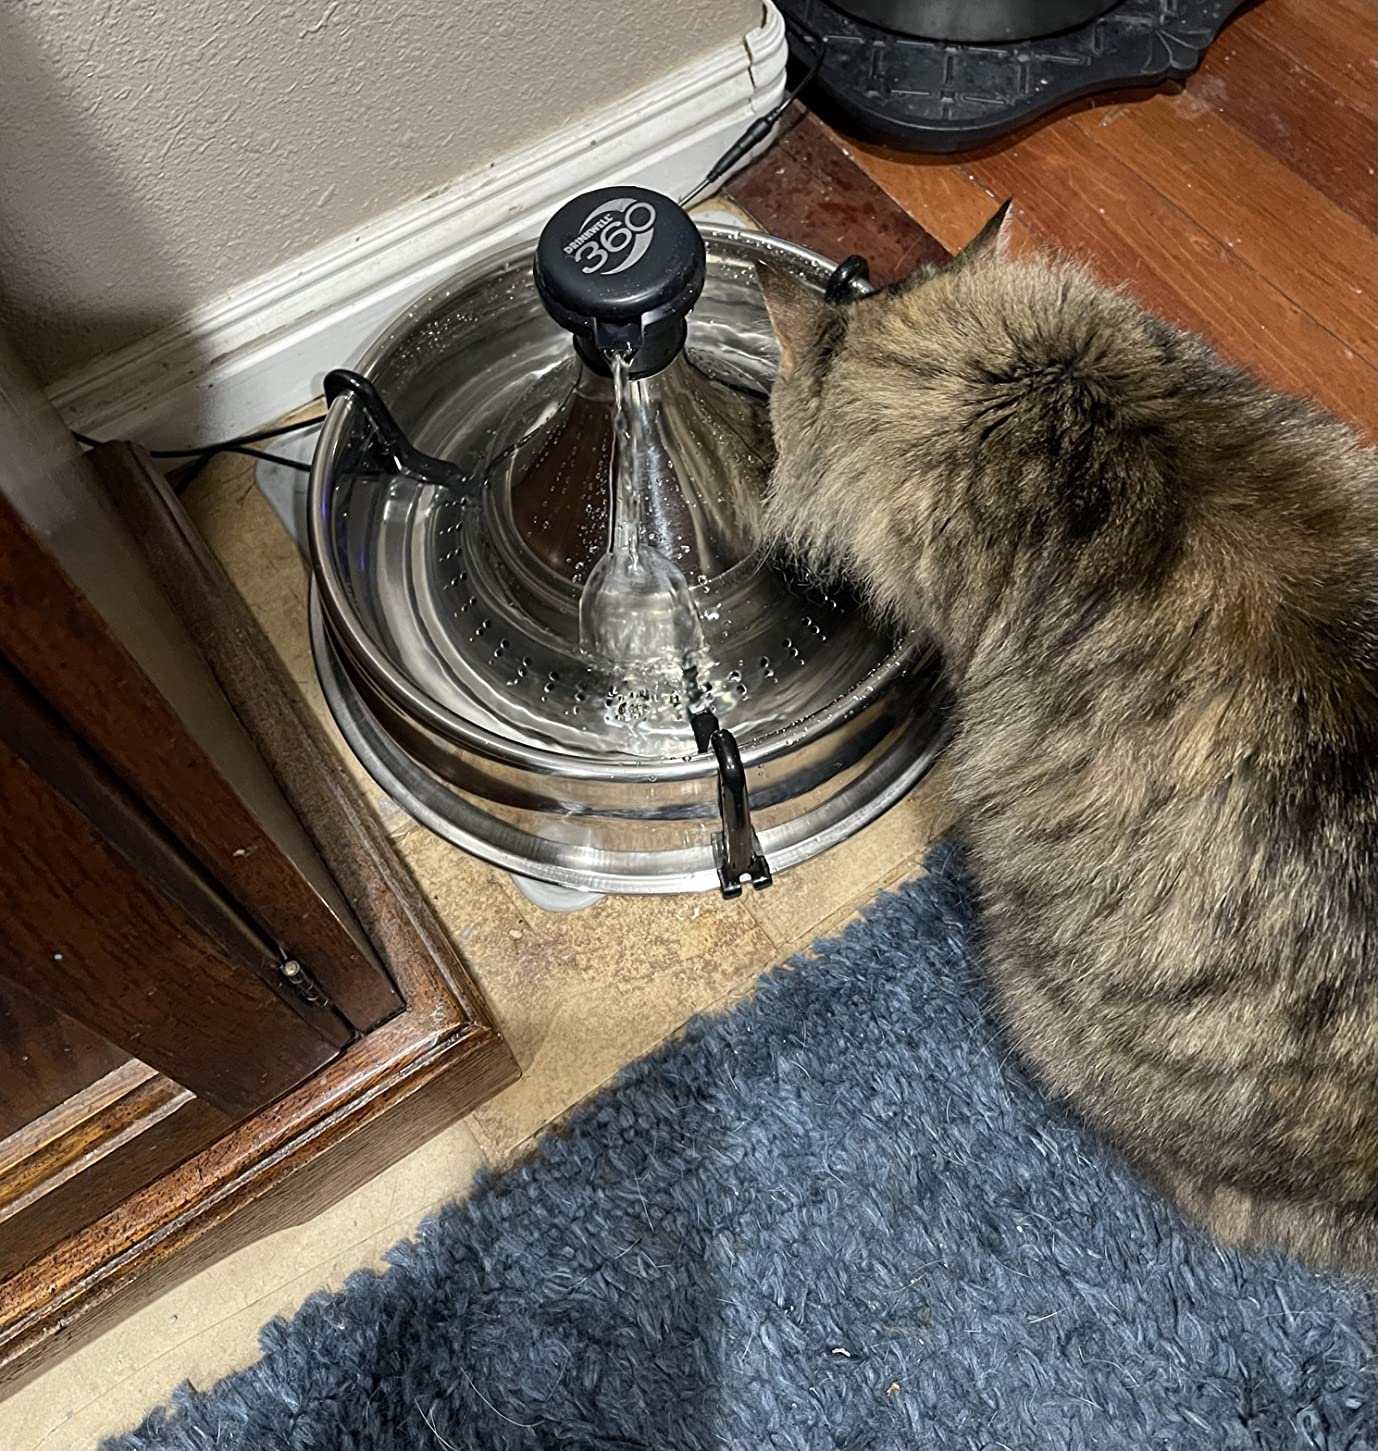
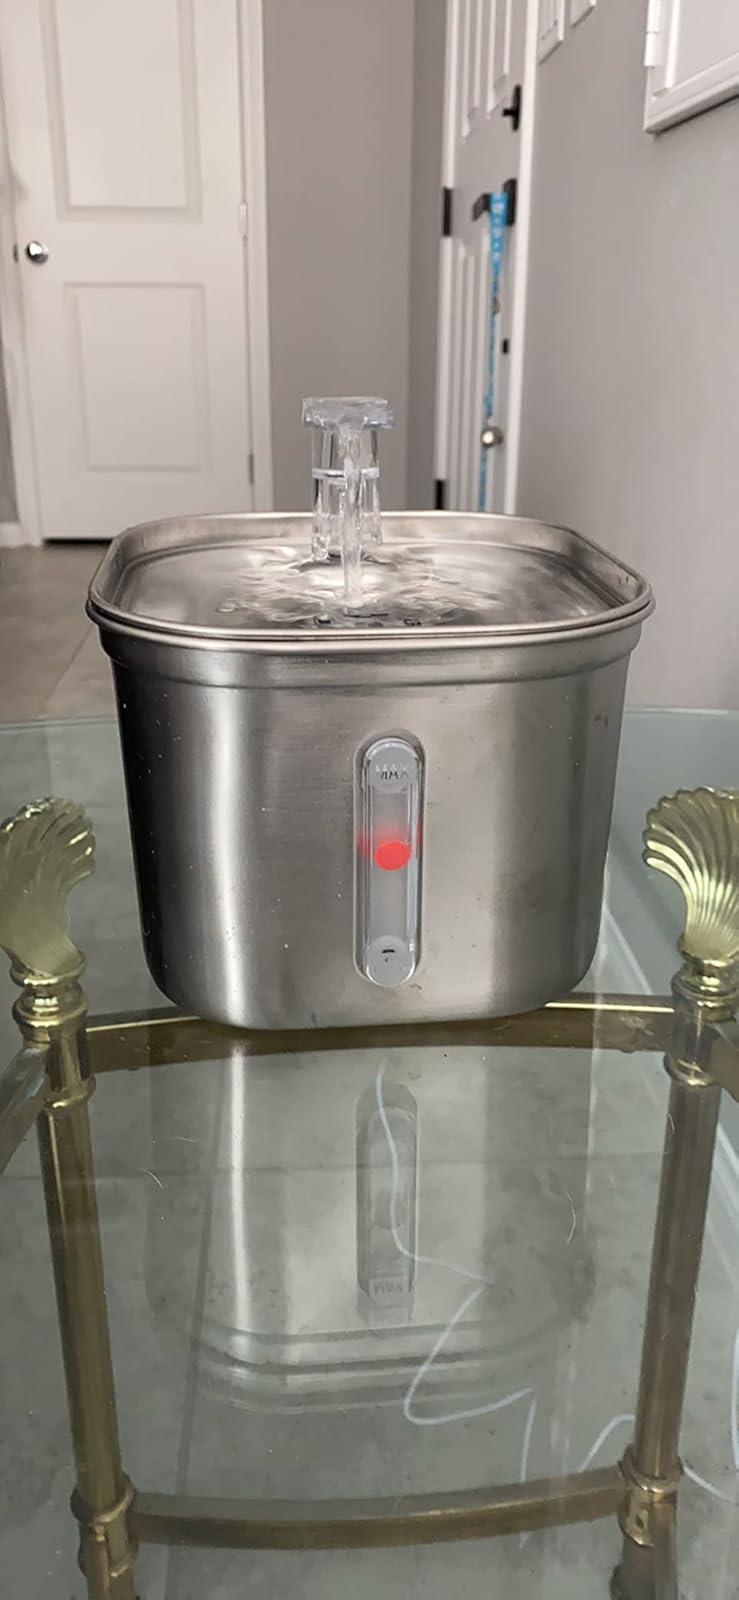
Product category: items_bowl
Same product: no